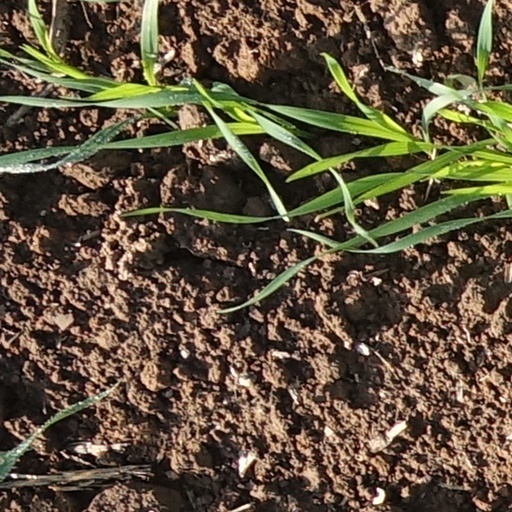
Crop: wheat